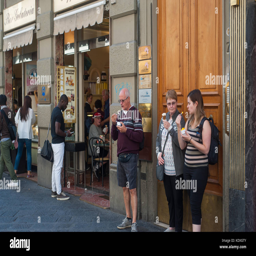
tourists eating ice cream in the street